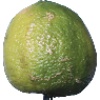
Label: Limes 1